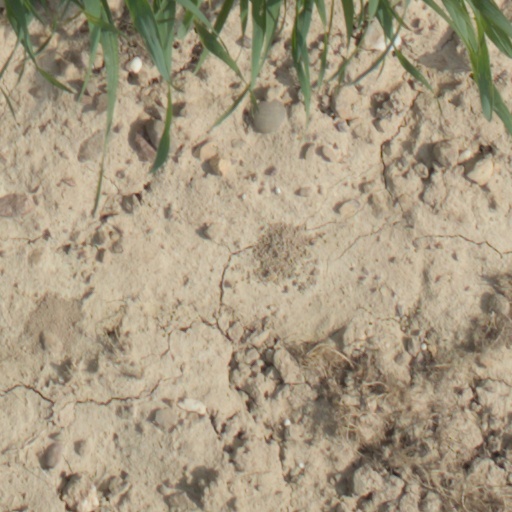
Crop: wheat